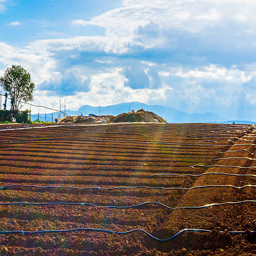
the farmland with lines water